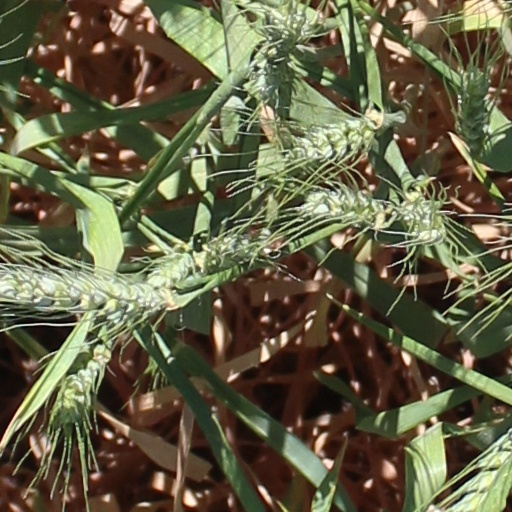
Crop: wheat